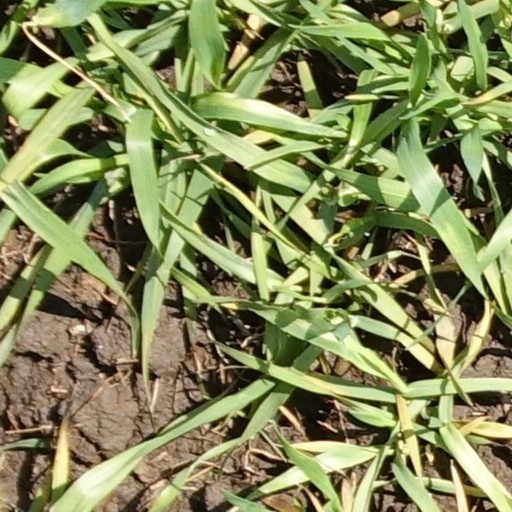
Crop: wheat